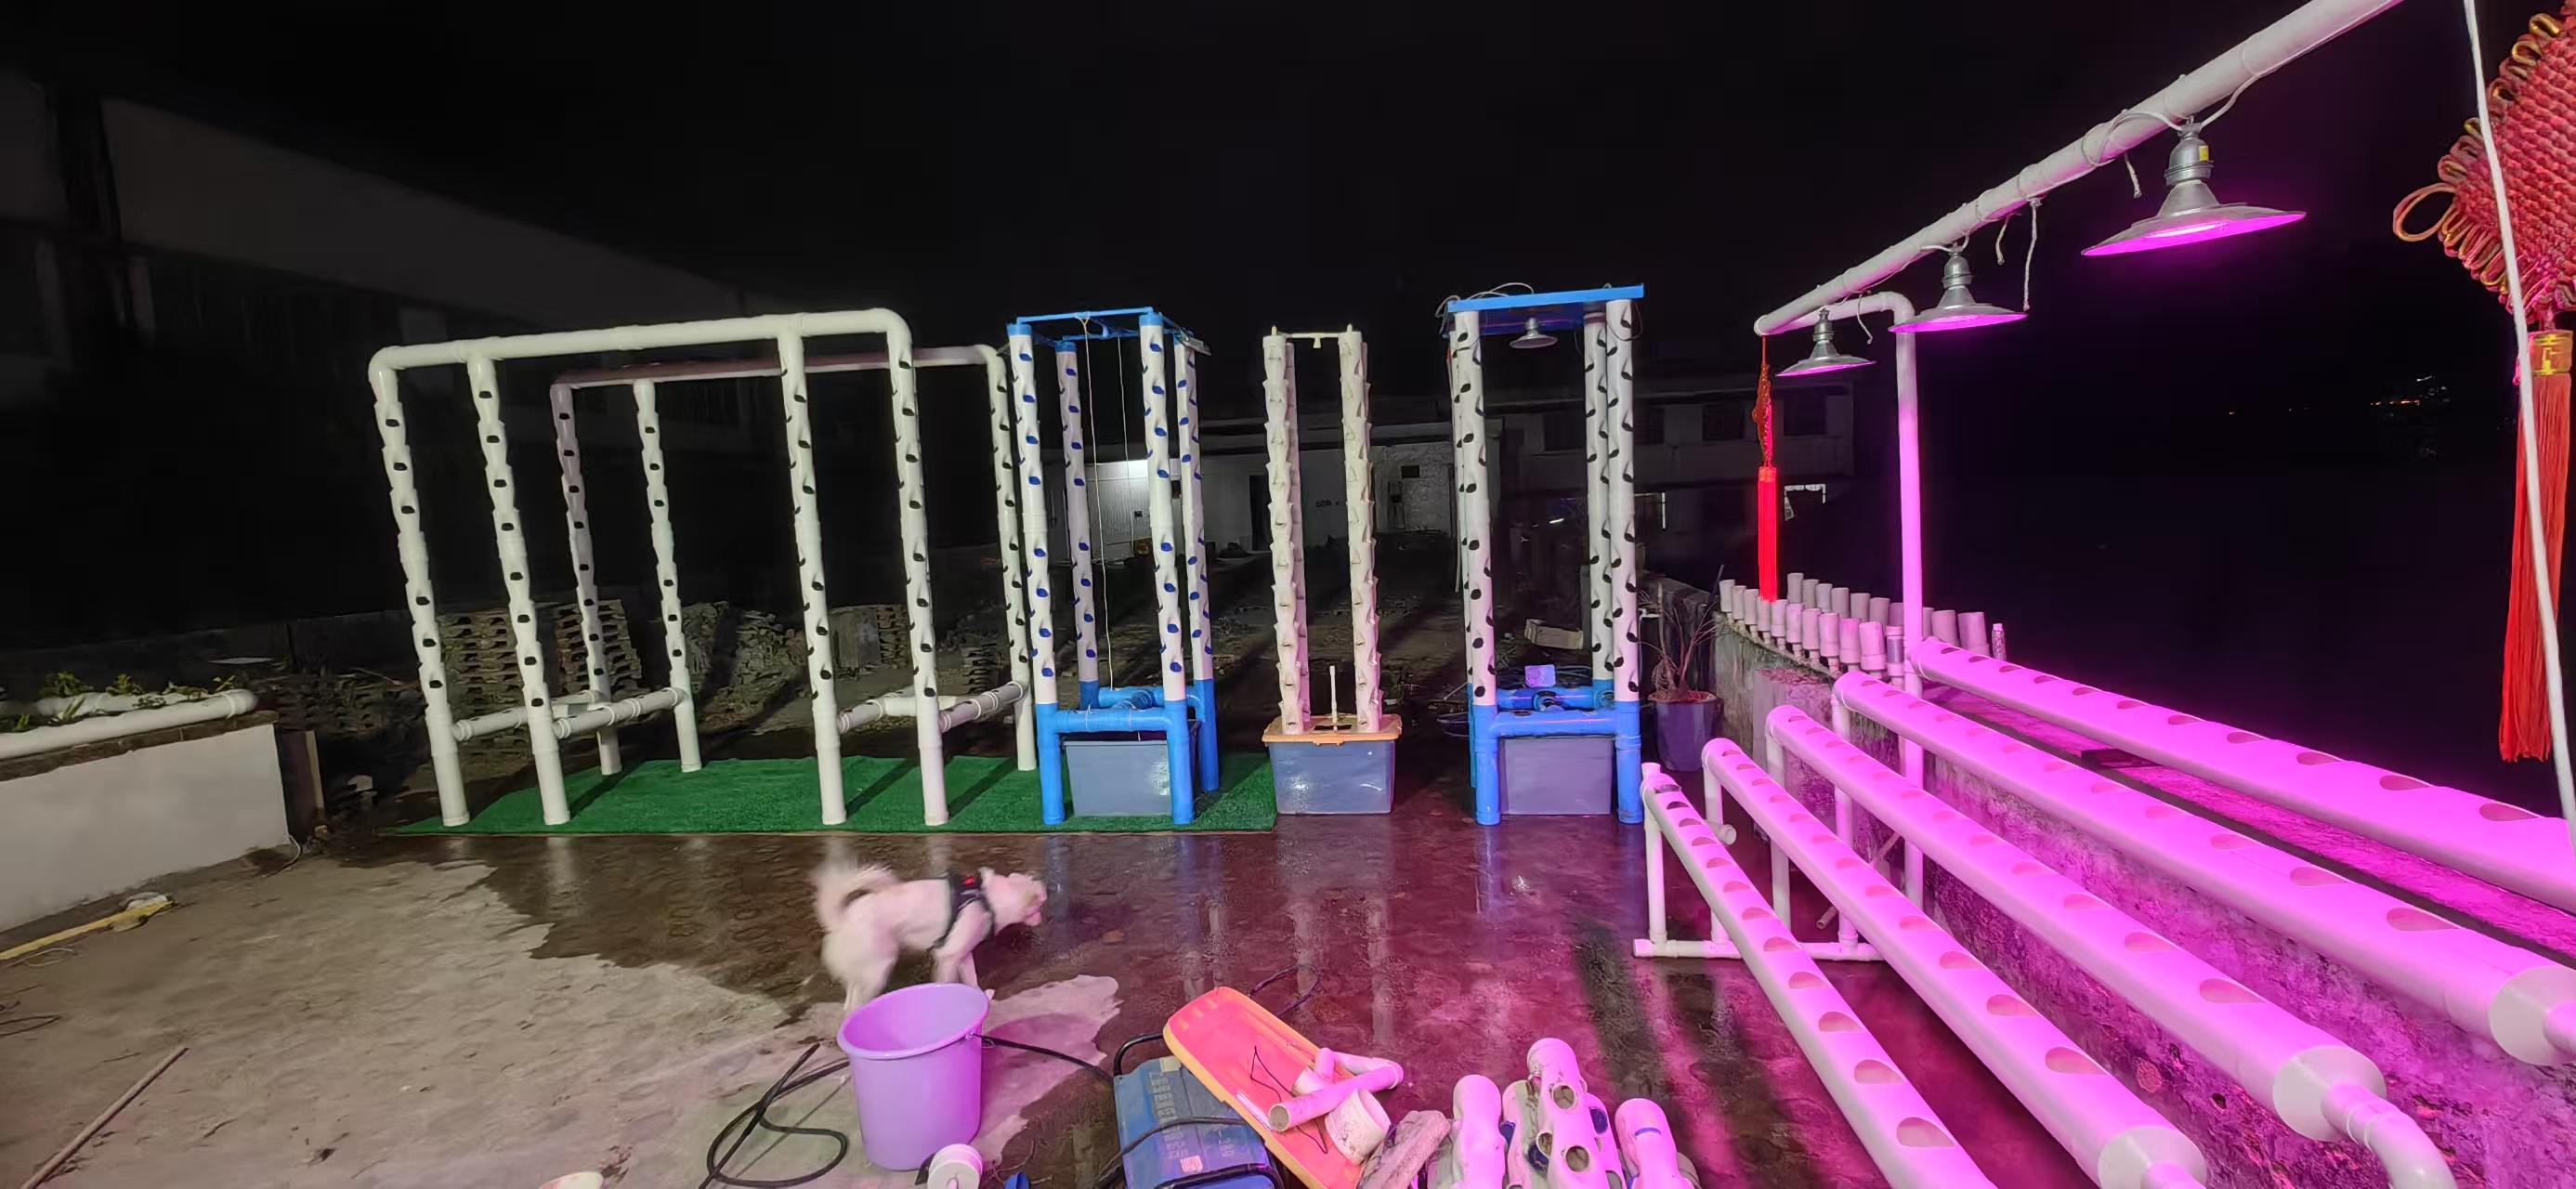
Hiki ni kilimo. Kilimo hiki cha kisasa kinatumika sana maeneo ya milimani. Kilimo hiki hupelekea mazao mengi ndani ya muda mchache. Kilimo hiki hutumika sana maeneo ya mjini. Kilimo hiki hupelekea mazao mengi ndani ya muda mchache na yenye afya.